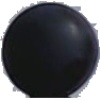
Label: blue_grape